William Henry Luick Farmhouse

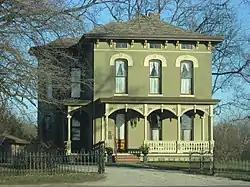
William Henry Luick Farmhouse, January 2012

William Henry Luick Farmhouse is a historic home located in Muncie, Delaware County, Indiana. It was built in 1882, and is a two-story, three-bay, Italianate style brick dwelling. It has a limestone faced fieldstone foundation, a reconstructed full-width front porch, and round arch windows.